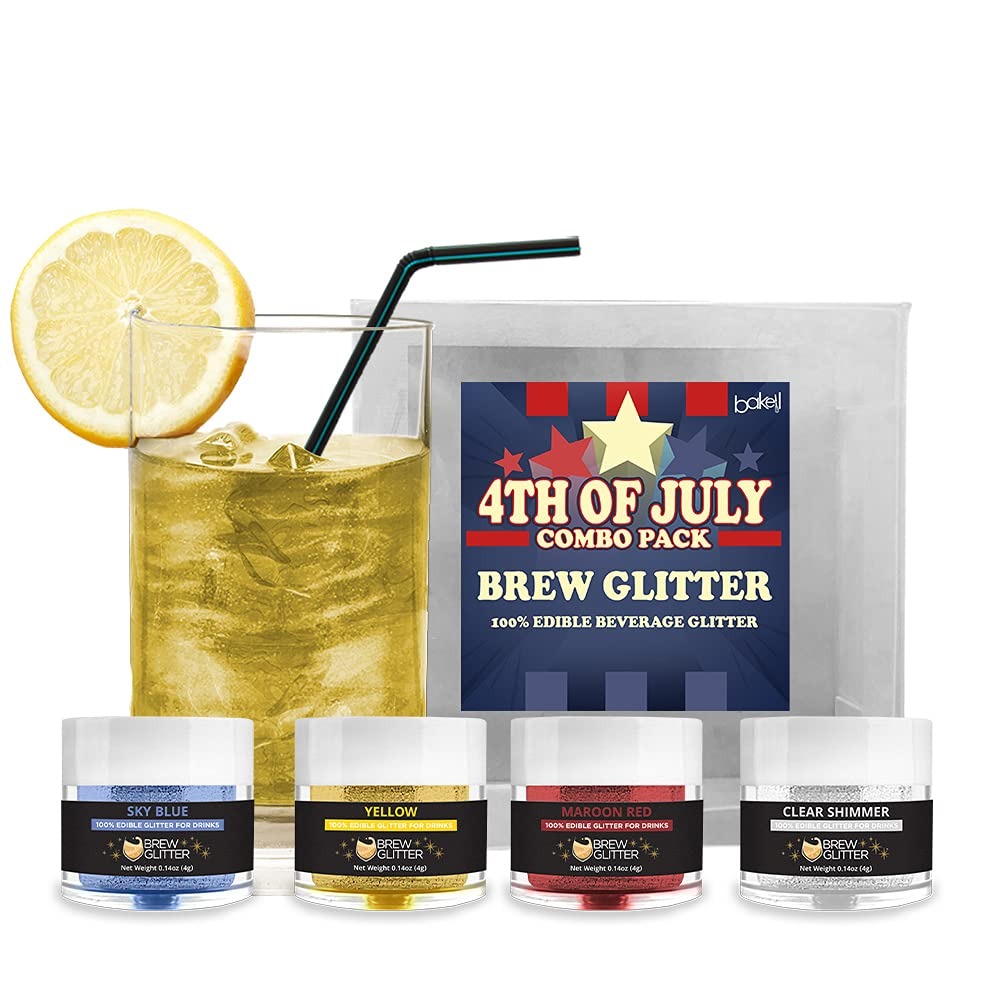
Item Name: Brew Glitter - Holiday Combo Packs (4g Jars) | Assorted Edible Drink Glitter for Festive Beer, Cocktails, Soft Drinks and Other Beverages (4, 4th of July Colors - B)
Bullet Point 1: Seasonal Spectacle for Every Toast: Bring a unique sparkle to every holiday with our extensive range of Brew Glitter colors, from the spirited greens of St. Patrick's Day to the affectionate reds of Valentine's Day.
Bullet Point 2: Proudly Crafted in the USA: Depend on Brew Glitter's American-made, vegan edible glitter to safely highlight your special occasions, whether it's Christmas, Easter, or Cinco de Mayo.
Bullet Point 3: Seamless Blend, Pure Enjoyment: Our holiday-themed glitters mix effortlessly into any beverage, offering a tasteless, textureless experience that complements every celebration.
Bullet Point 4: A Hue for Every Festivity: Select the perfect shimmer for your 4th of July sparklers, Hanukkah cocktails, or Mother's Day mocktails from our festive color assortment.
Bullet Point 5: Memorable Moments Guaranteed: Enhance your drinks with a glittery surprise for Father's Day, New Year's Eve, or Halloween, ensuring every holiday is celebrated with an unforgettable glint.
Product Description: Brew Glitter is your year-round companion for every festive toast, bringing a splash of seasonal joy to every glass. Our Special Edition Combo Packs, featuring a spectrum of vibrant NEW COLORS, capture the essence of each holiday throughout the year. From the cozy reds and greens of Christmas to the haunting oranges of Halloween, our edible drink glitter collection is tailored to enhance the mood and theme of your favorite celebrations. Whether toasting to love with Valentine's Day pinks, honoring heritage with St. Patrick's Day greens, or ringing in the New Year with dazzling metallics, our glitter adds effortless jubilation to your beverages. Easy to use, simply sprinkle into any drink, give it a gentle stir, and watch as it transforms into a themed delight without altering taste or texture. Celebrate every holiday with Brew Glitter's brilliant array of hues, perfect for creating memorable moments, one shimmering sip at a time.
Value: 4.0
Unit: Count

Price: 27.49